Eugenio Lazzarini

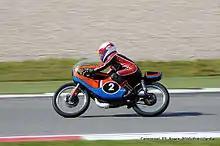
Lazzarini at the 2010 Centennial Classic TT

Eugenio Lazzarini (born 26 March 1945) is an Italian former Grand Prix motorcycle road racing World Champion.